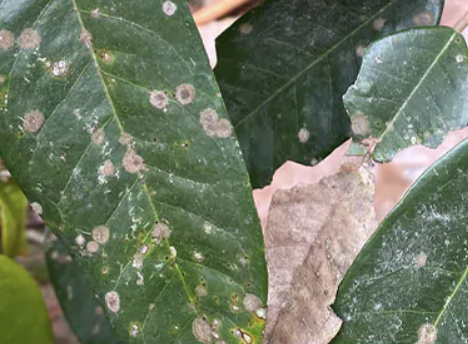
Label: pink_disease